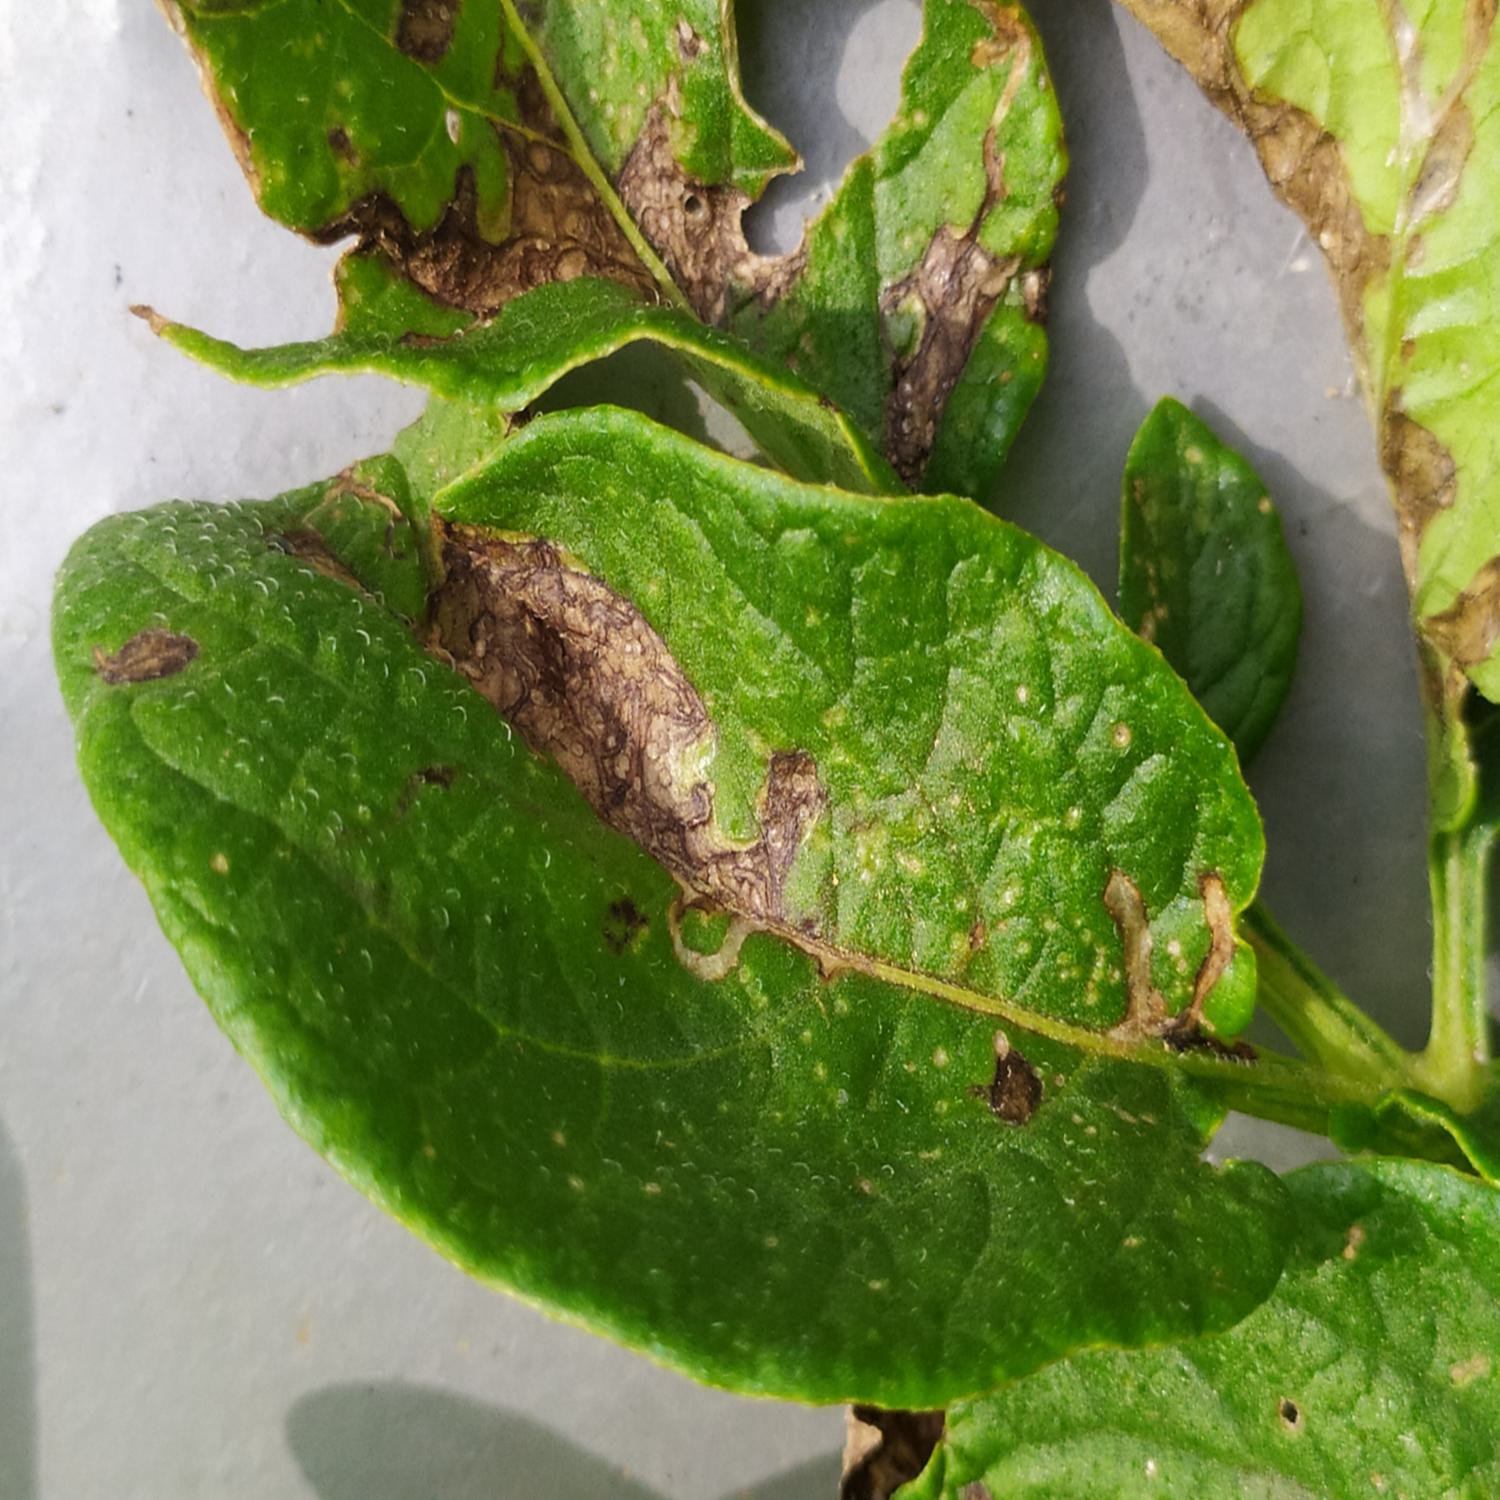
Label: Fungi